History of New Jersey

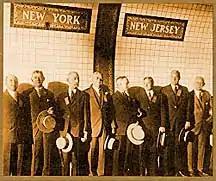
People standing by the border of the newly constructed Holland Tunnel (1927)

The Quaker population was especially intolerant of slavery, and the state was a major part of the Underground Railroad. The New Jersey legislature passed an act for the gradual abolition of slavery in 1804, providing that no person born after that date would be a slave. It was not until 1830 that most blacks were free in the state. New Jersey was the last northern state to abolish slavery completely, and by the close of the Civil War, about a dozen African-Americans in New Jersey were still apprenticed freedmen. The 1860 census found just over 25,000 free African Americans in the state. Thousands of former slaves—both from rural New Jersey and the South—migrated to shore communities like Red Bank, Long Branch, and Asbury Park during the last decades of the nineteenth century, creating sizable, stable communities that persisted over the next century.